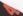
Number: 4